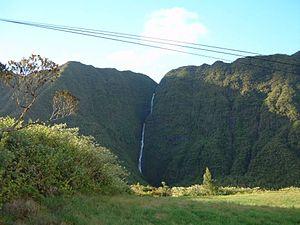
La cascade Biberon est une chute d'eau de l'île de La Réunion. Elle relève du territoire de la commune de La Plaine-des-Palmistes, une commune de l'Est.
Cette liste recense certaines chutes d’eau de France, classées par régions et départements.